Xingzhong Road station

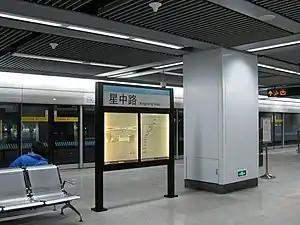
Station platform

Xingzhong Road is a station on Shanghai Metro Line 9. It began operation on December 29, 2007. It is located at Caobao Road and Xingzhong Road.